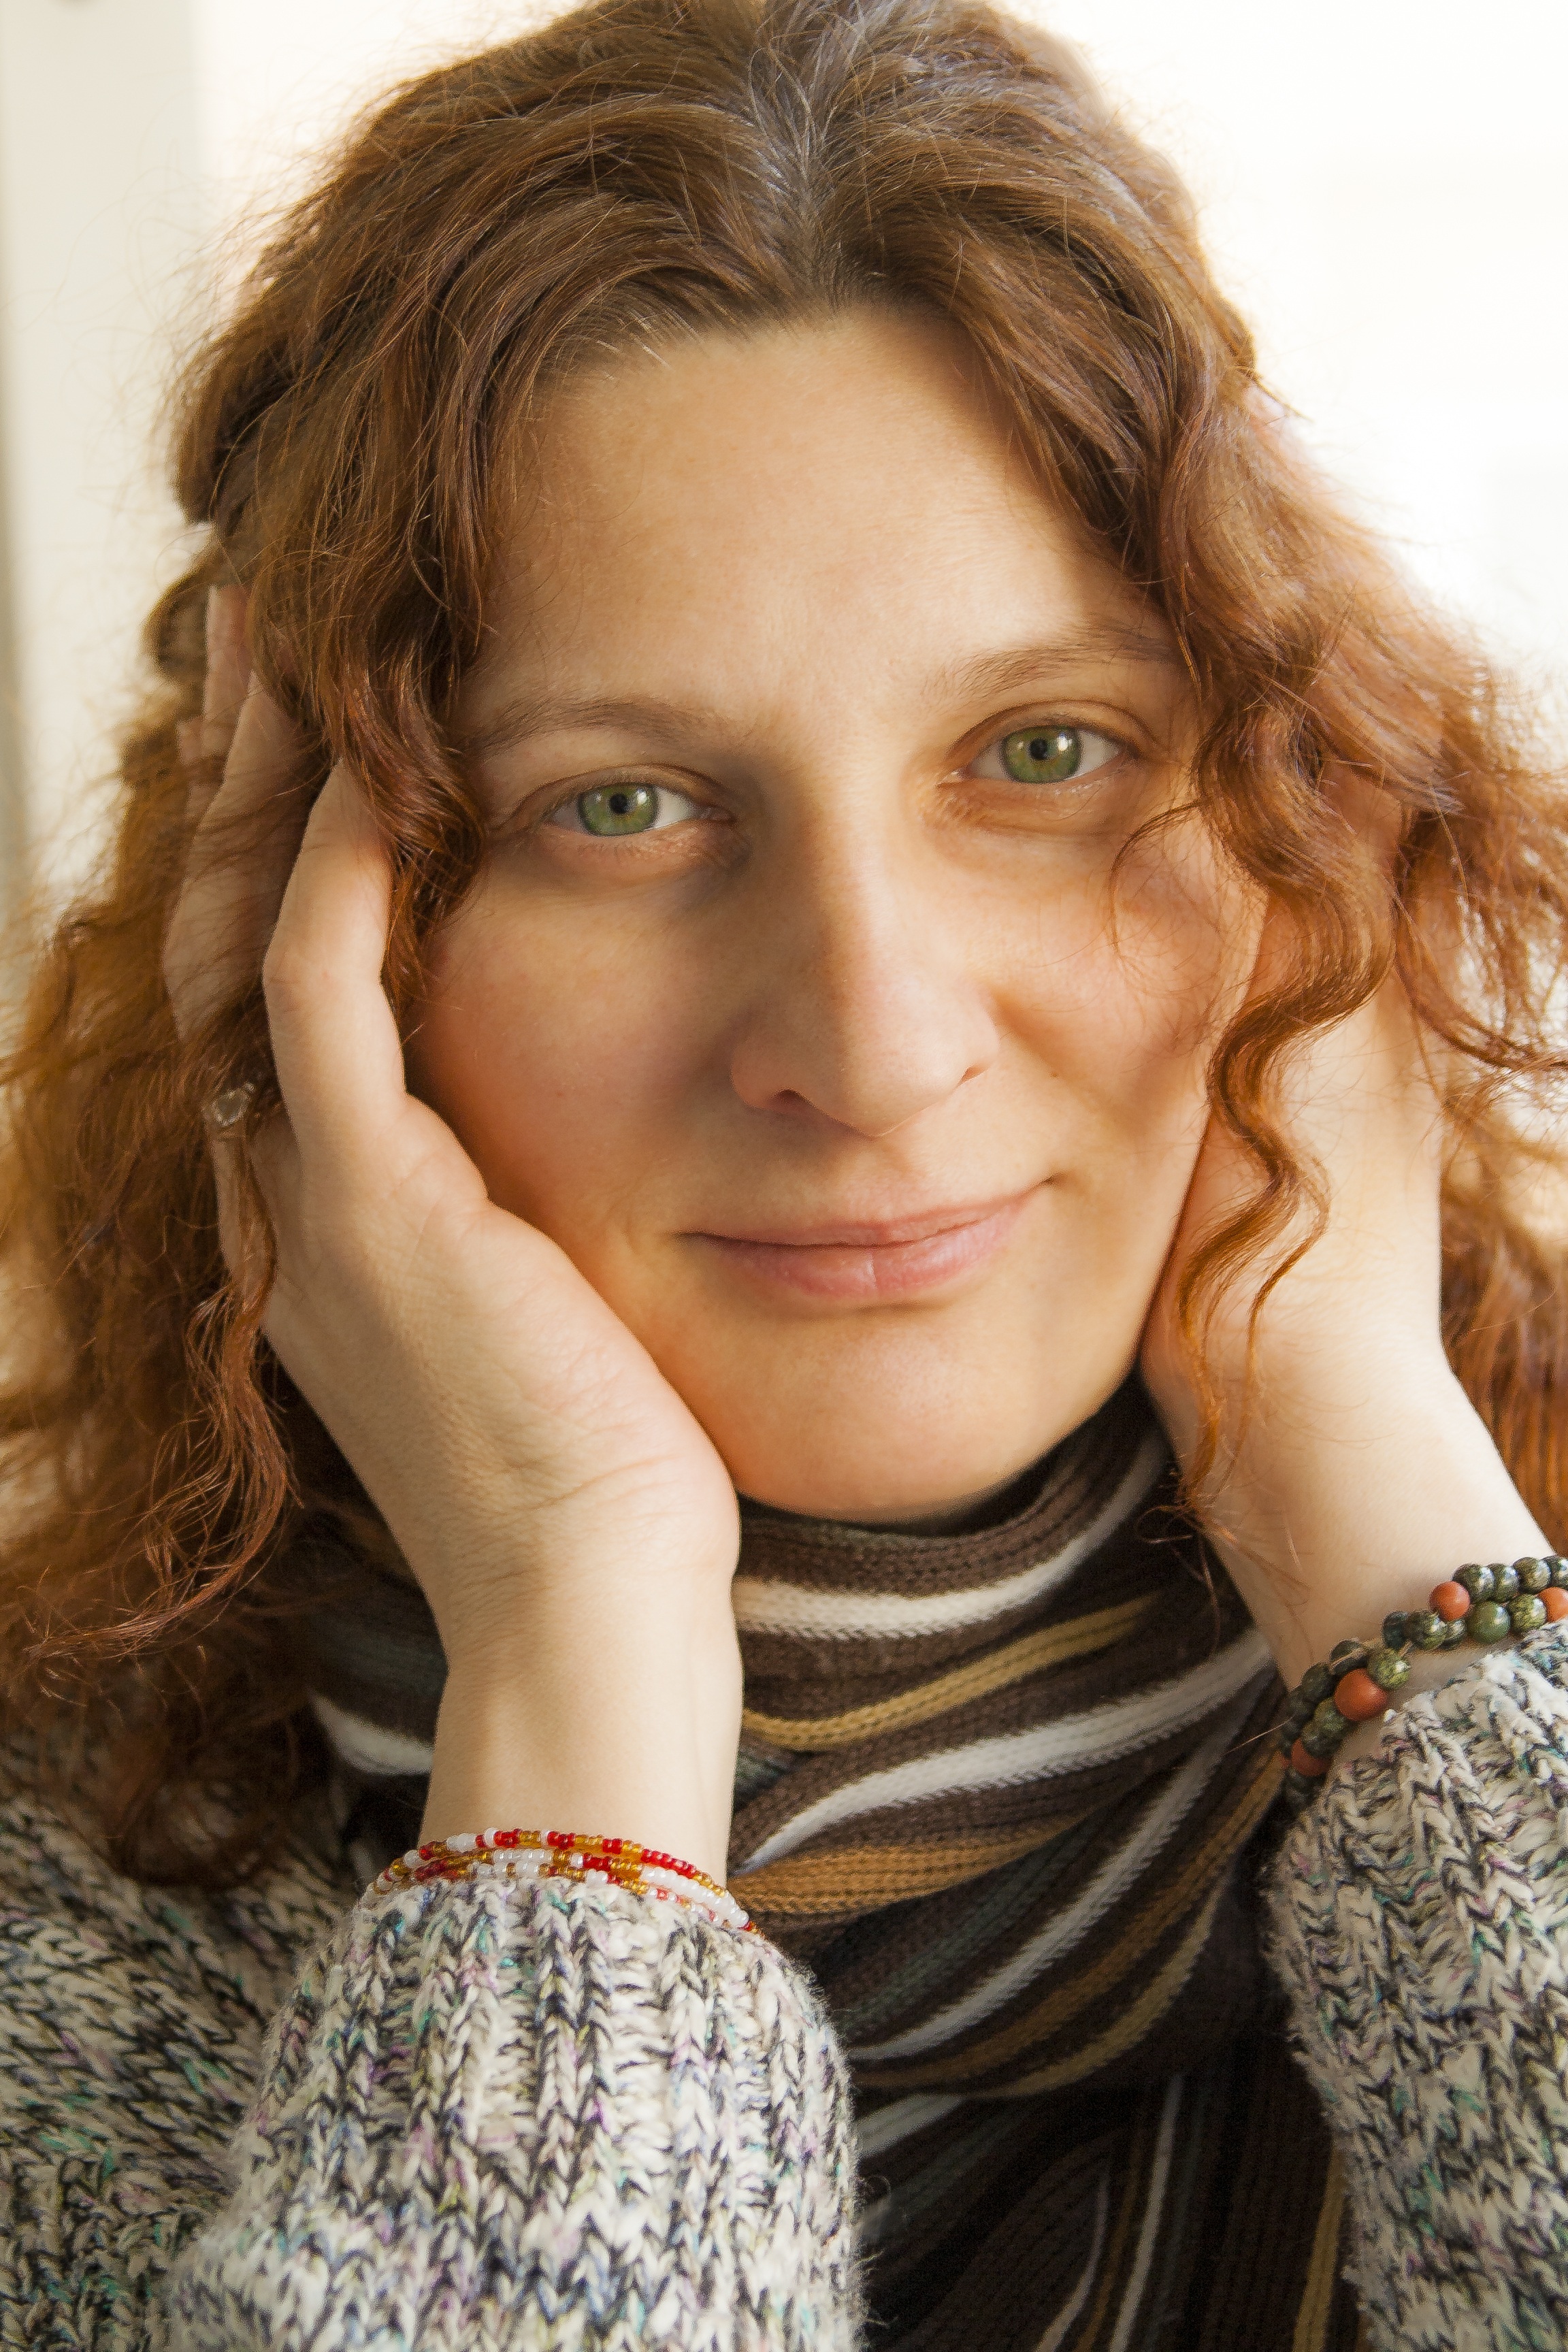
person, girl, woman, hair, photography, portrait, model, fashion, lady, hairstyle, smile, long hair, close up, face, nose, eye, head, skin, beauty, blond, organ, photo shoot, brown hair, portrait photography